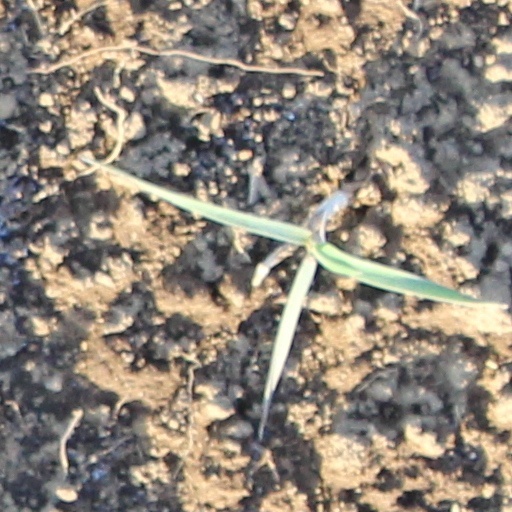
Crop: wheat